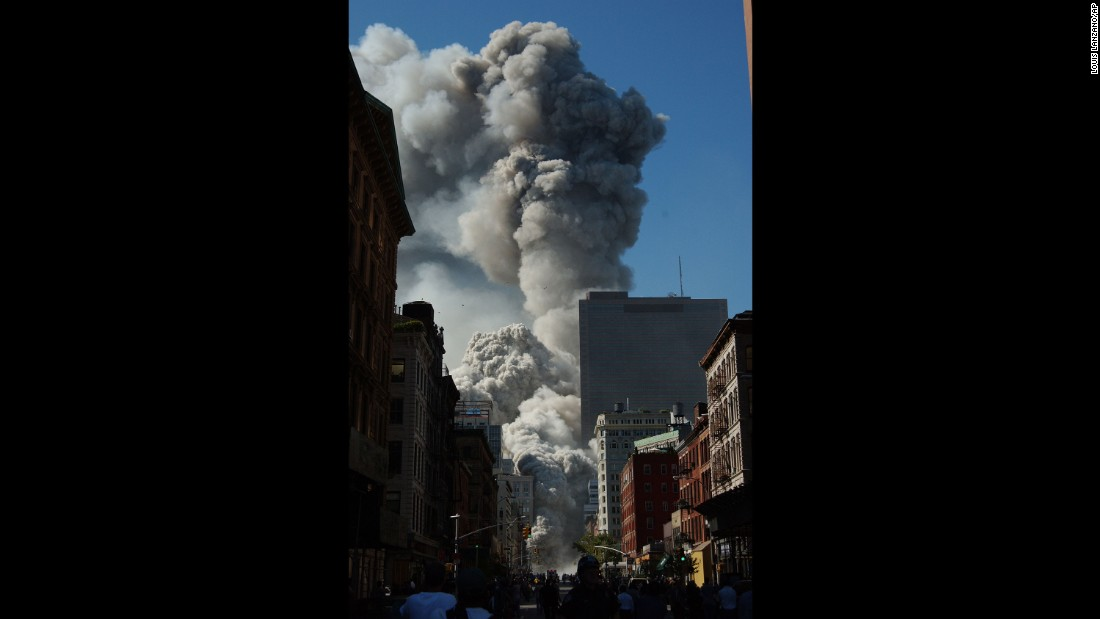
Fire: no
Smoke: yes